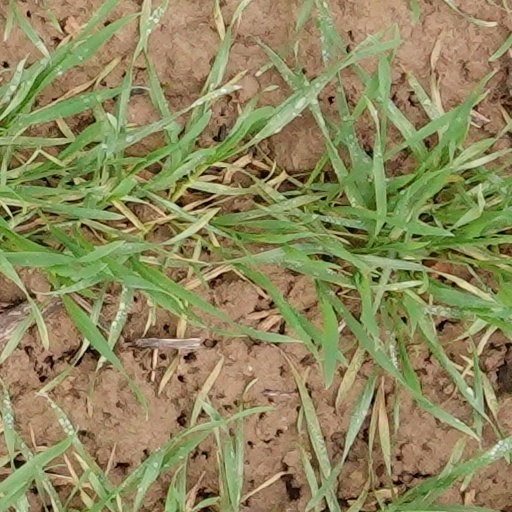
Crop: wheat